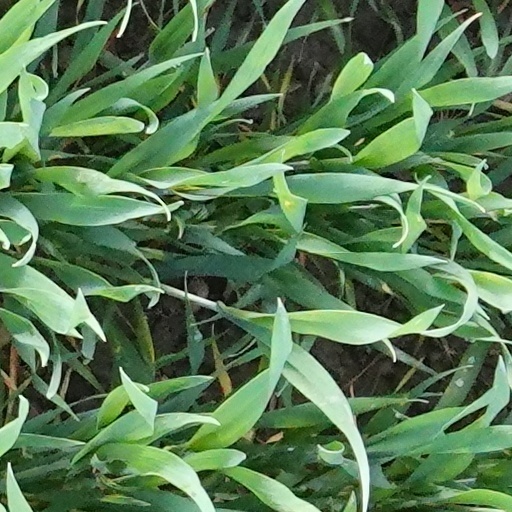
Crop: wheat